Blinaja

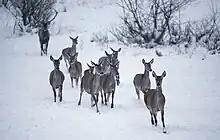

The most prevalent species cultivated in the Blinaja hunting area include roe deer, wild boar, fallow deer and red deer among others. In addition to these, the Blinaja hosts 82 carnivorous species found in Protected Areas of Nature, such as the wolf, fox, badger and the European wildcat, as well as birds like the imperial eagle, stone partridge and goshawk. Throughout the year and various seasons, the area also attracts numerous migratory birds that make intermittent stopovers.